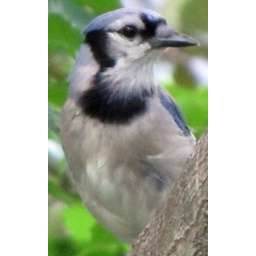
This bird was sitting in the maple tree in my back yard.